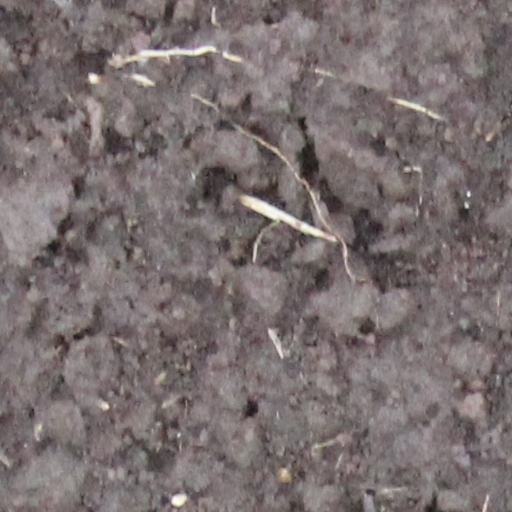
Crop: wheat